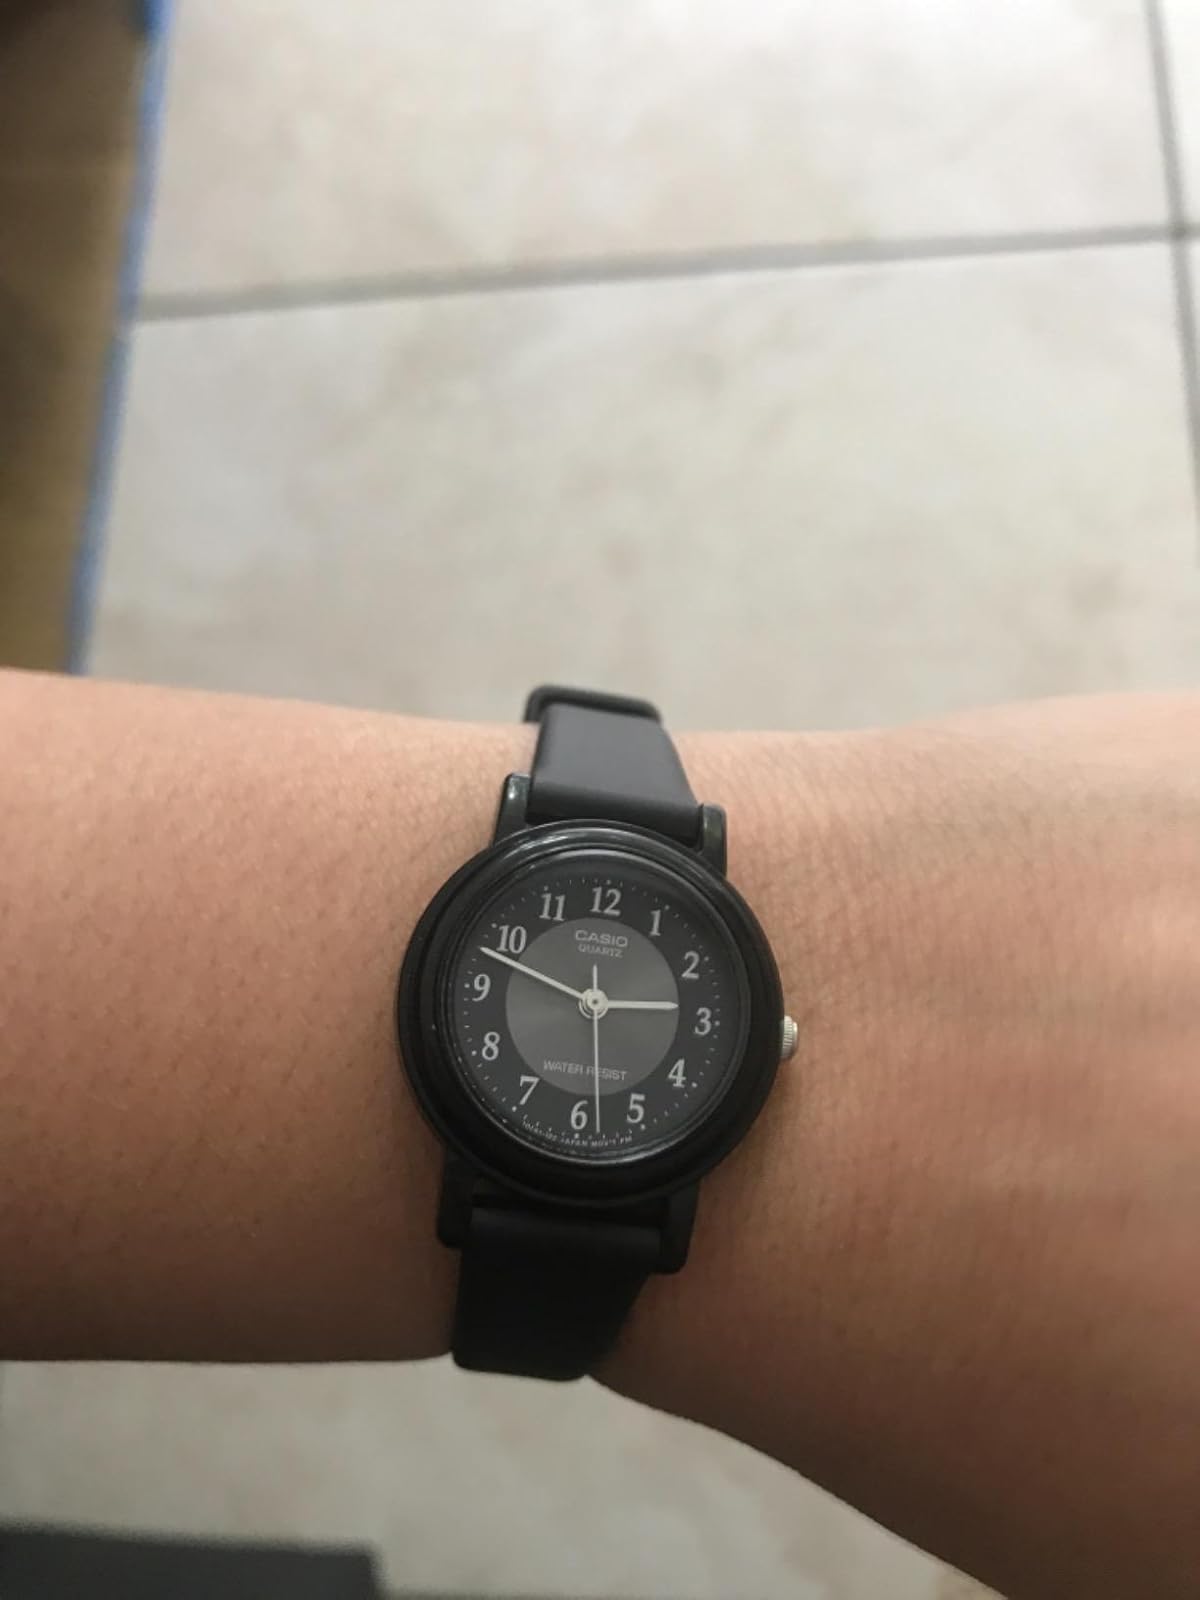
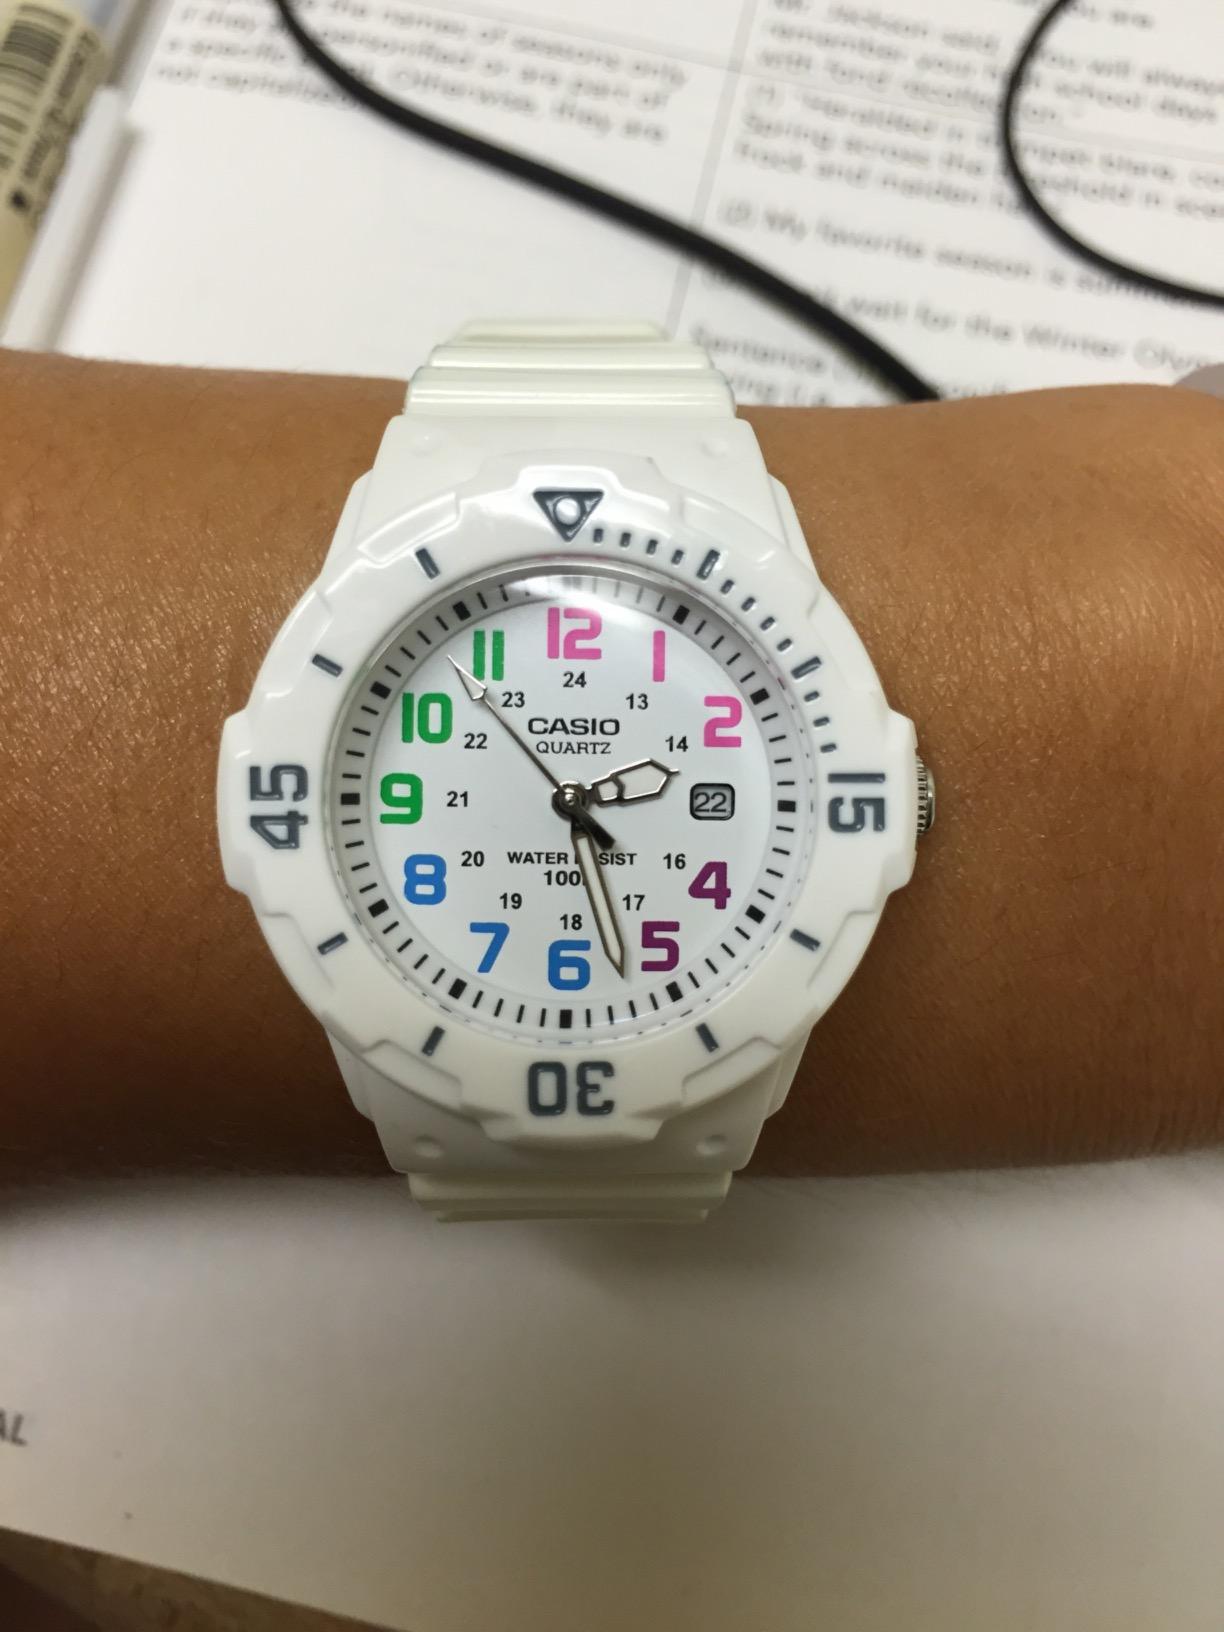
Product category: accessories_watch
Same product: no